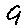
Label: 9